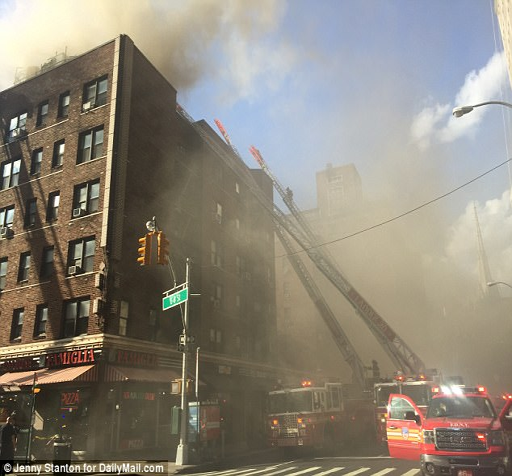
fire fighters entered the building through the roof , where the fire was initially reported